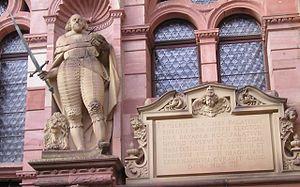
Frédéric IV du Palatinat, dit « le Juste » fut comte palatin du Rhin de 1583 à 1610. Il rétablit le Palatinat comme une principauté calviniste du Saint-Empire.